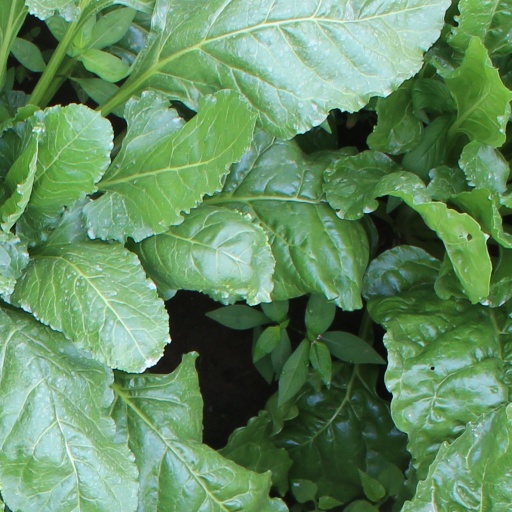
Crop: sugar beet